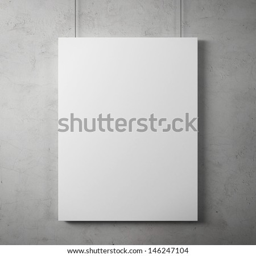
blank billboard on the wall